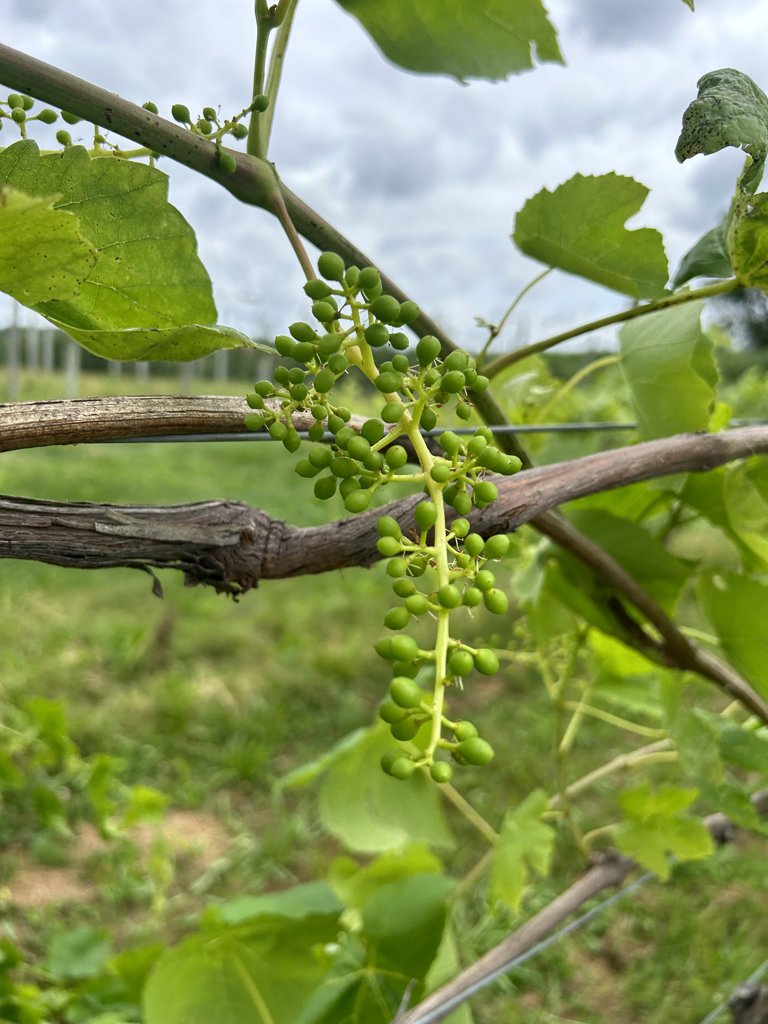
Berries visible: 127
Grape clusters: 2